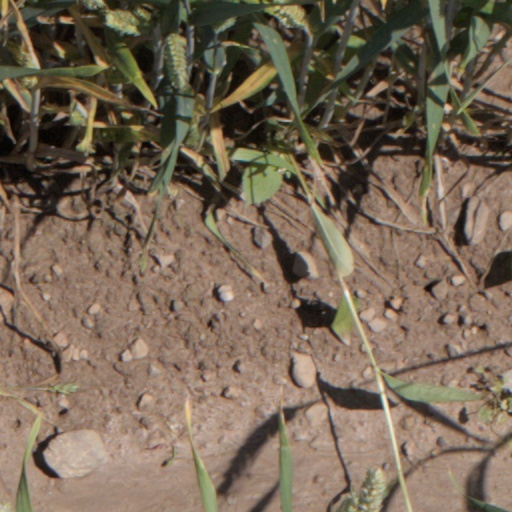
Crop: wheat